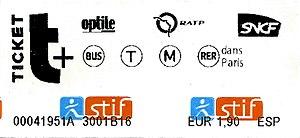
Les services de transport en commun en Île-de-France sont constitués essentiellement par les réseaux de métro, RER, train, tramway/tram-train et d'autobus. Ils desservent l'ensemble de la région Île-de-France et sont gérés par Île-de-France Mobilités, l'autorité organisatrice des transports en commun de la région. En 2010, ils permettaient de réaliser près de 8,3 millions de déplacements par jour.